John William Draper

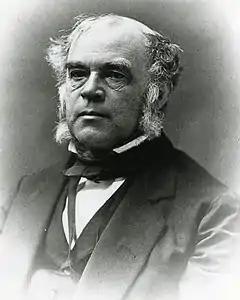
John William Draper, c. 1879

John William Draper (May 5, 1811 – January 4, 1882) was an English polymath: a scientist, philosopher, physician, chemist, historian and photographer. He is credited with pioneering portrait photography (1839–40) and producing the first detailed photograph of the moon in 1840. He was also the first president of the American Chemical Society (1876–77) and a founder of the New York University School of Medicine.